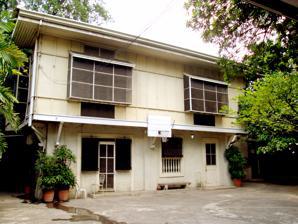
Building: Lichauco Heritage House
Country: Philippines
Year built: 1859
Residential House in Manila, Philippines Lichauco Heritage House The Lichauco Heritage House in Santa Ana facing Pedro Gil Street Location within Metro Manila General information Type Residential House Architectural style Bahay na Bato Address 2315 Pedro Gil Street, Santa Ana Town or city Manila Country Philippines Coordinates 14°34′53″N 121°00′39″E / 14.5815°N 121.0109°E / 14.5815; 121.0109 Owner Lichauco Family Technical details Material Stones, Bricks, and Wood The Lichauco Heritage House , formally known as the O'Brien-Lichauco Heritage House is one of the oldest surviving houses in Santa Ana, Manila , Philippines . Originally built in 1859, the house was purchased in the late 1940s by a prominent Filipino lawyer and dignitary, Marcial Lichauco from a European family who had fled the Japanese occupation in the Philippines . The house was declared as a heritage house by the National Historical Commission on July 10, 2010. The Lichauco Heritage house is located along Pedro Gil Street . It is the only declared Heritage House in Santa Ana, and one of the only two declared heritage houses in Metro Manila along with Mira-Nila House in Quezon City. History Initial surveys of the house indicate that it was constructed during the 1850-1860s during the late Spanish period . It was deliberately constructed facing the Pasig River because at the time, the river was an avenue for a flourishing market and a major transport route for visitors travelling in Manila. An old picture of the Lichauco Heritage House Prior to World War II , the house was owned by the O'Brien family who fled Manila when Japanese troops invaded the capital. Unlike the other towns in Manila, Santa Ana was spared from much of the destruction. Because of its location on a main thoroughfare leading out of Manila, the house became a place of refuge for those fleeing the destruction downtown. Following the Allied liberation of Manila , Marcial Lichauco bought the house from the O'Briens. In recent years, the house has become an important remnant of Santa Ana's rich history when at June 10, 2010, it was declared to be the first heritage house by the virtue of Resolution 5 by the National Historical Commission. Architecture and style The Tuscan columns of the Lichauco Heritage House in Santa Ana facing Pasig River In a style reminiscent of the Bahay na Bato of pre-1860s heavily influenced by Spanish-style architecture , concrete materials are used on the ground floor, varnished wood on the second floor, and capiz for windows and other decorations. The house retains its original materials and architecture, including the molave stairs, the adobe walls, the wooden panels and the machuca tiles. It has a spacious second floor to accommodate social gatherings. A row thick, plaster-coated Tuscan columns supports the veranda on the side facing the Pasig River. The house faces the Pasig River because at the time it was built, most guests arrived by boat. The centuries-old Banyan (Balete) tree beside the Pasig River Standing in front of the house is a 200-year-old balete tree (strangler fig). This tree was declared by the Department of Environment and Natural Resources as the second heritage tree within Manila. The Lichauco balete tree is the eighth Heritage Tree proclaimed in Metro Manila , However, it is the first heritage tree to be declared inside a residential compound. See also Historic houses in Santa Ana, Manila References